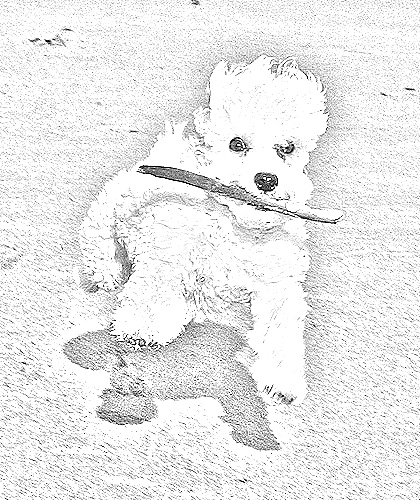
Portrait style: Sketch Portrait